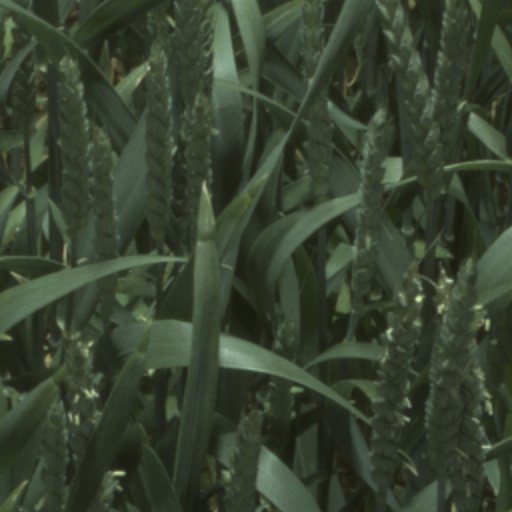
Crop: wheat